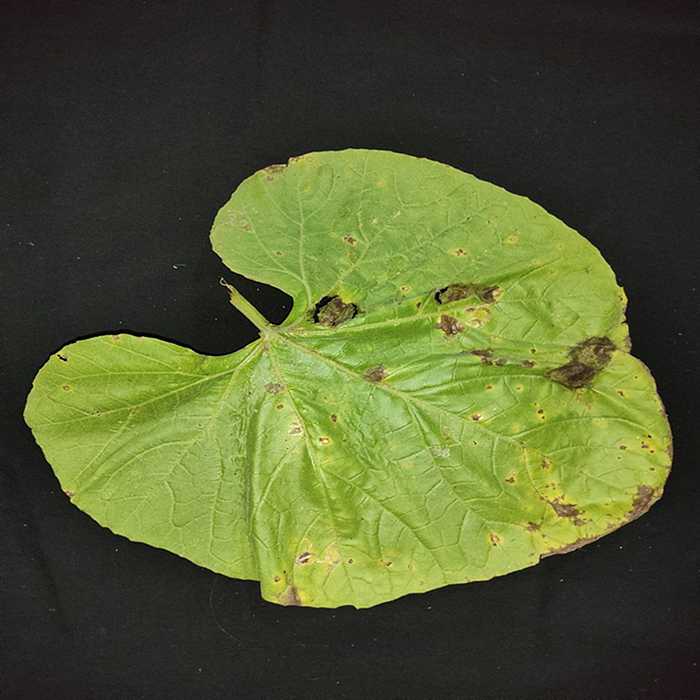
Plant: Bottle gourd
Label: Downey mildew